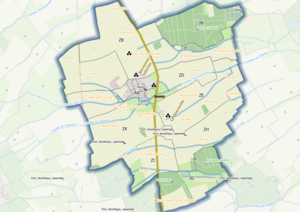
Bouvron (ban communal) - Osm et Qgis
Bouvron est une commune française située dans le département de Meurthe-et-Moselle en région Grand Est.